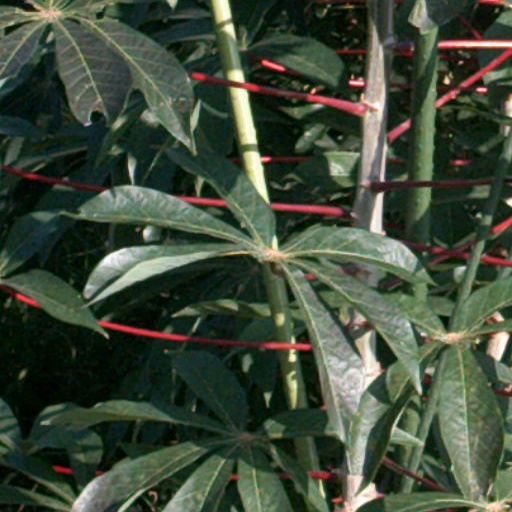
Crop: cassava